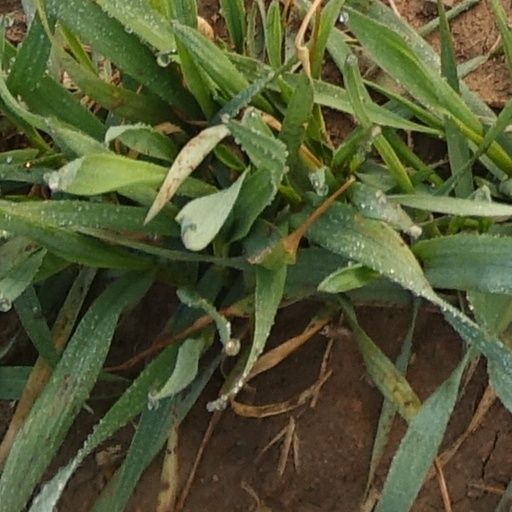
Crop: wheat